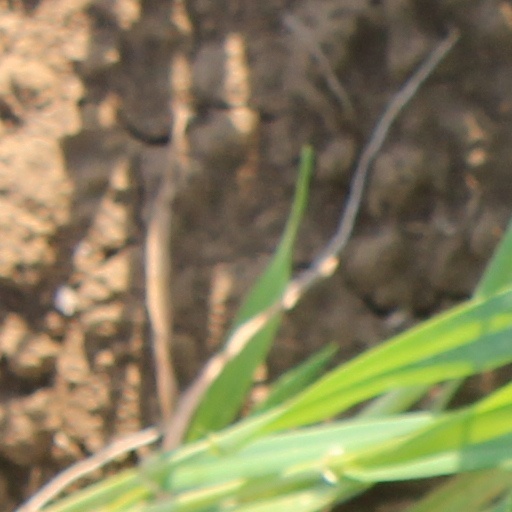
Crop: wheat